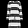
Label: Dress